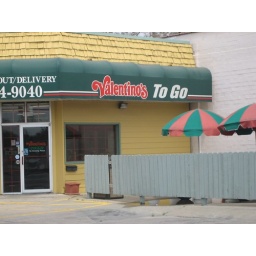
Across the street from Burger King is Val's, the best pizza in Nebraska. Period. Don't argue with me.